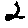
Label: 2